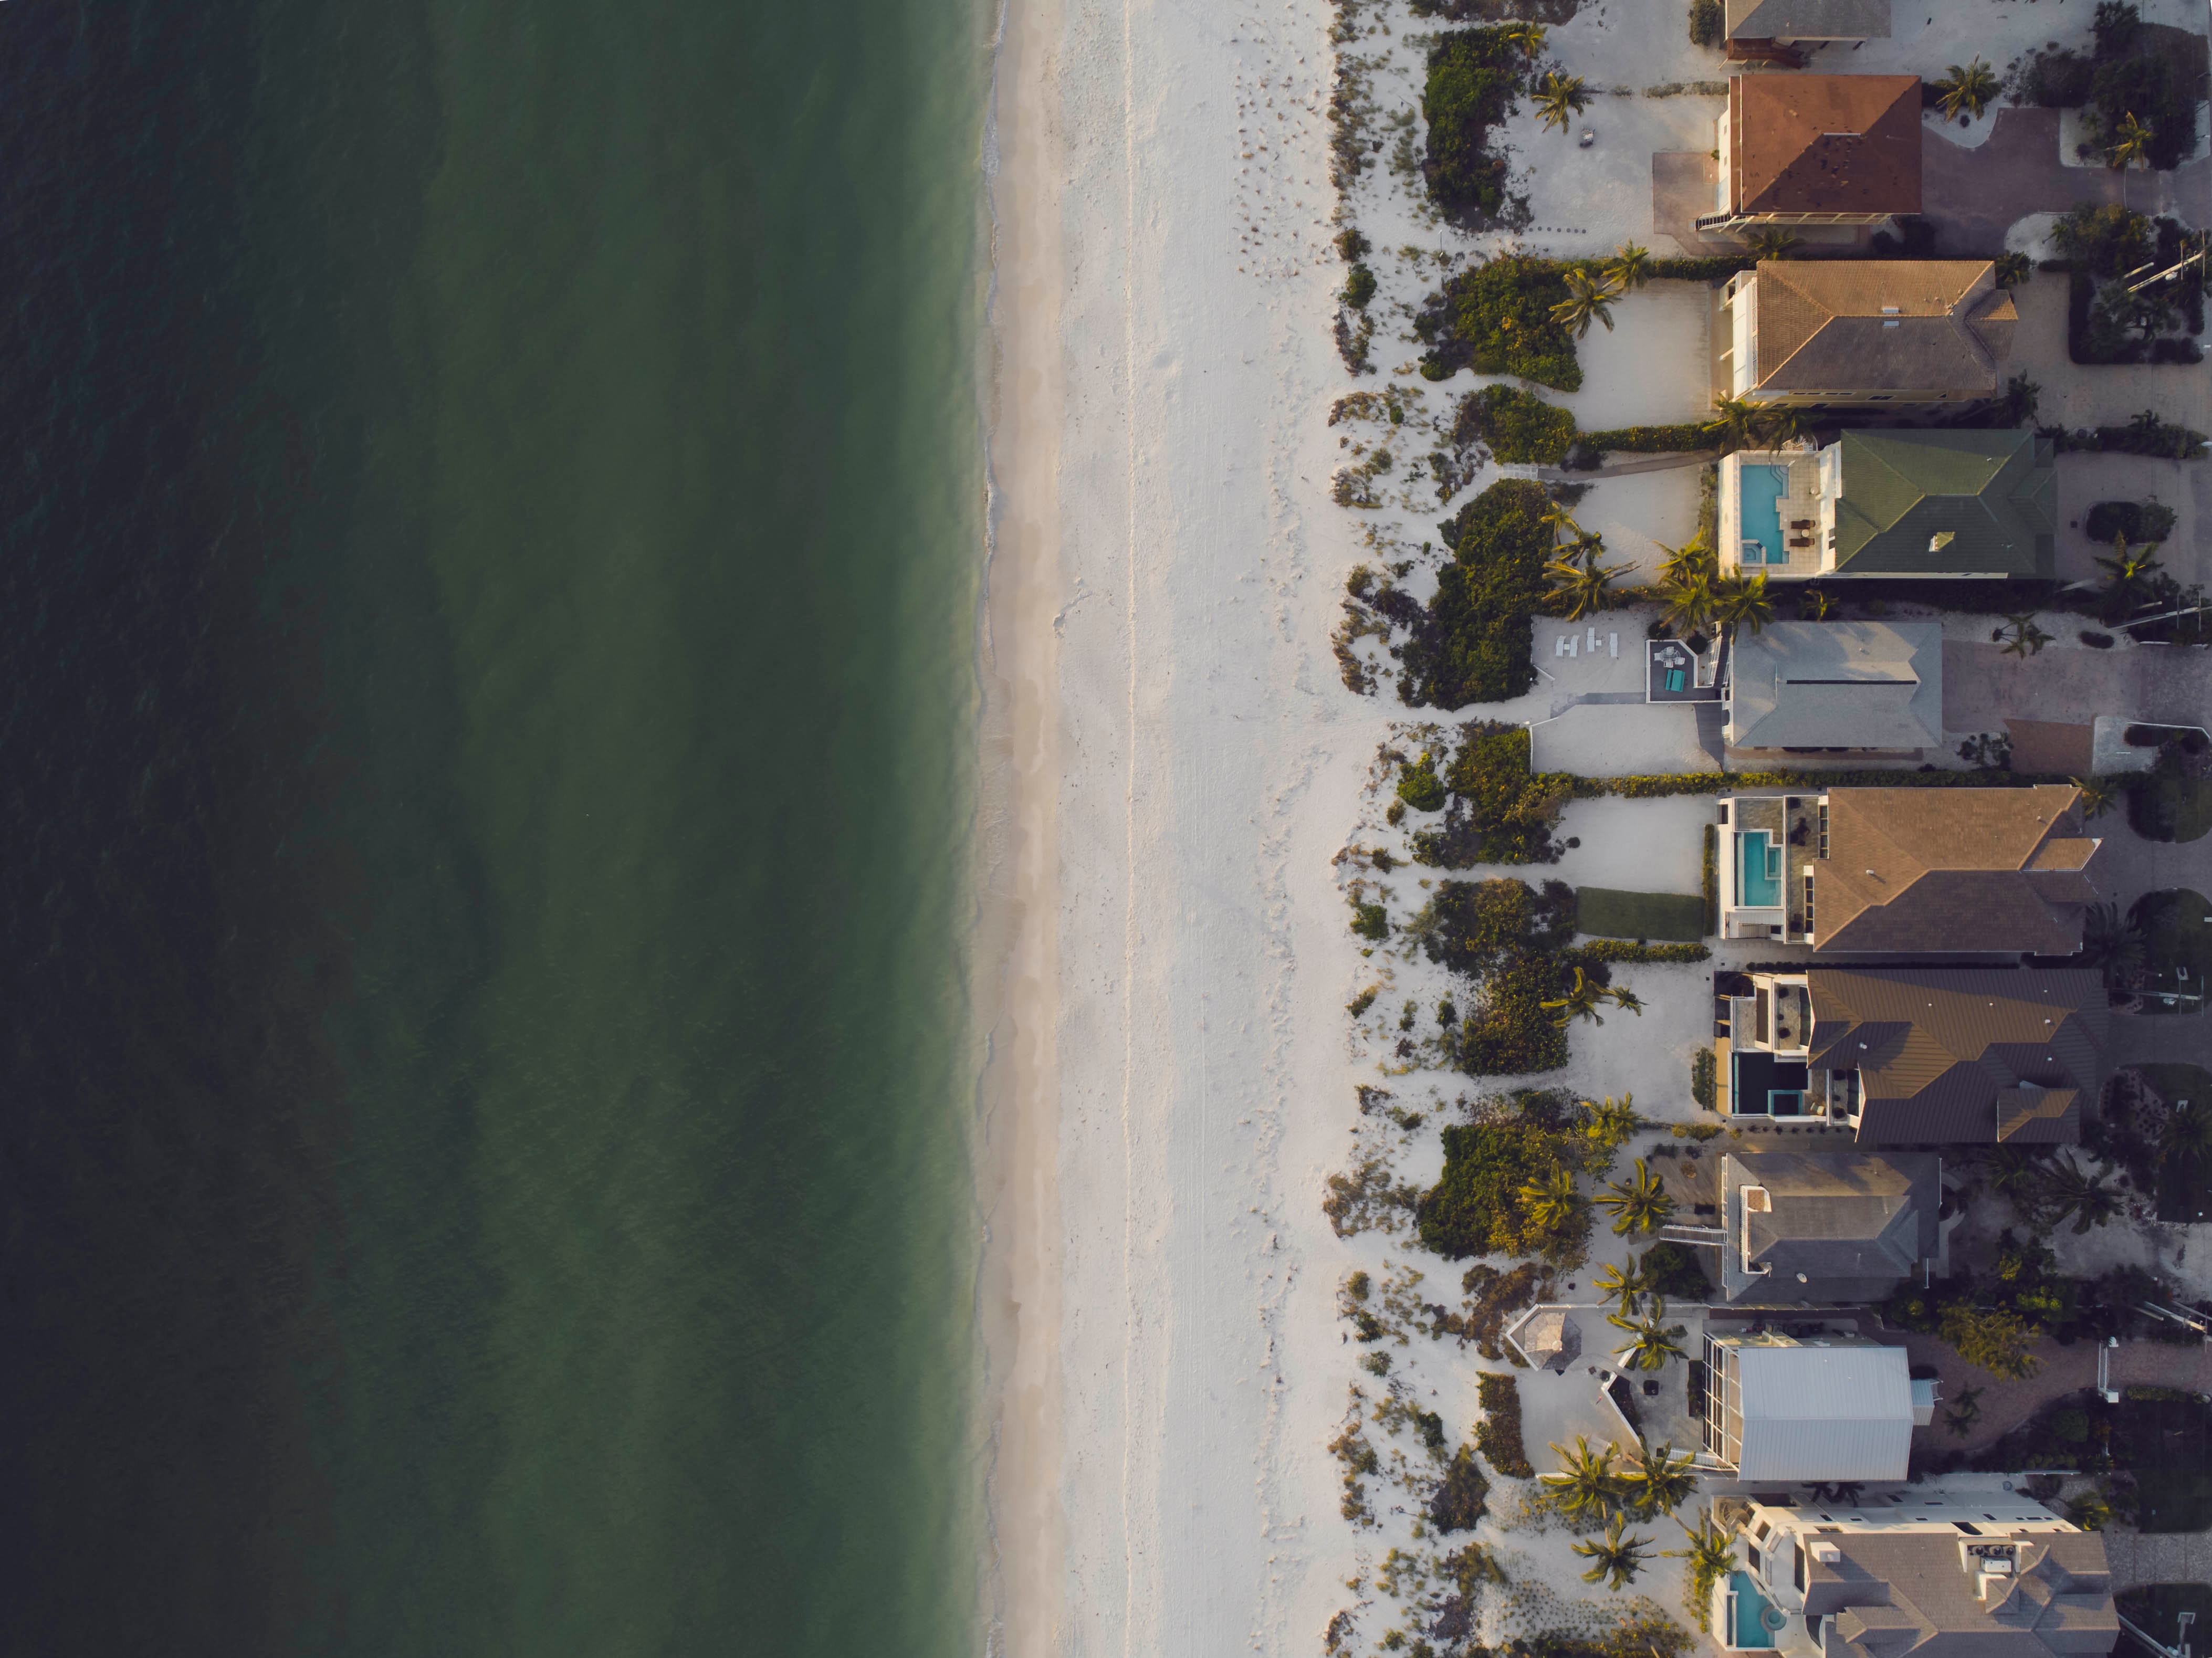
green, blue, wall, tree, room, plant, Tints and shades, window, house